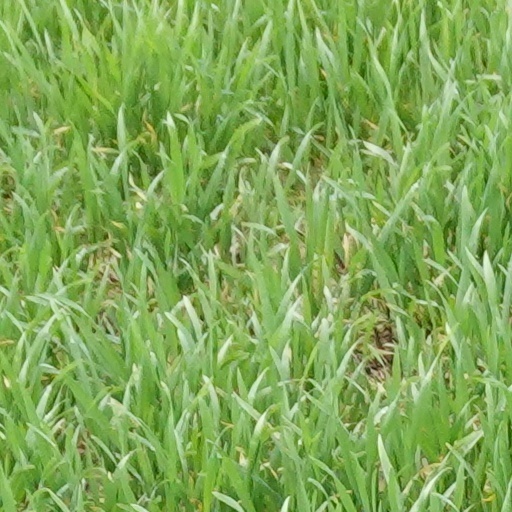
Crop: wheat